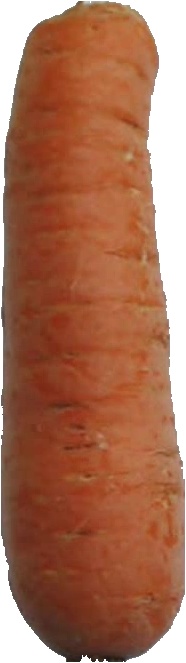
Label: carrot_1